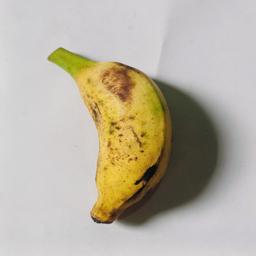
Ripeness: Semi-ripe